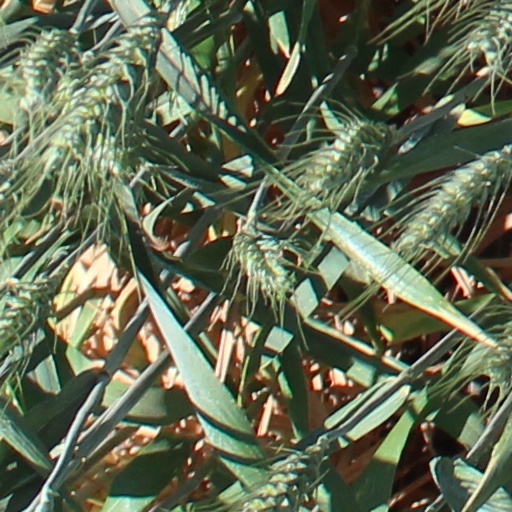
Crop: wheat